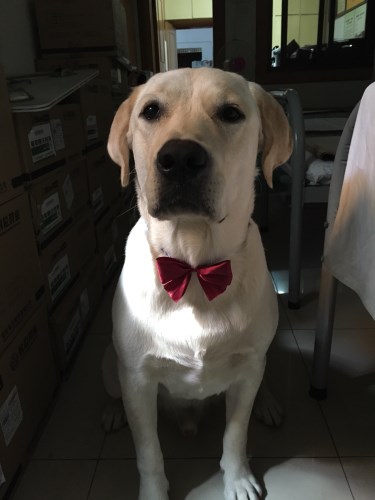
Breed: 3580-n000122-Labrador_retriever